Supertwink

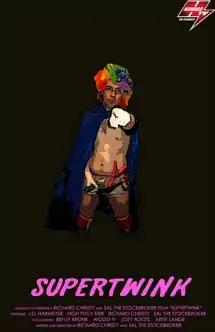
Poster

Supertwink is a 2006 American comedy film directed, written, and filmed by Richard Christy and Sal Governale. Produced and made for subscribers of Howard TV, an In Demand digital cable service operated by Howard Stern, the film stars members of Stern's radio show staff and "Wack Packers". The film premiered at the Pioneer Theater in New York City on January 4, 2006.